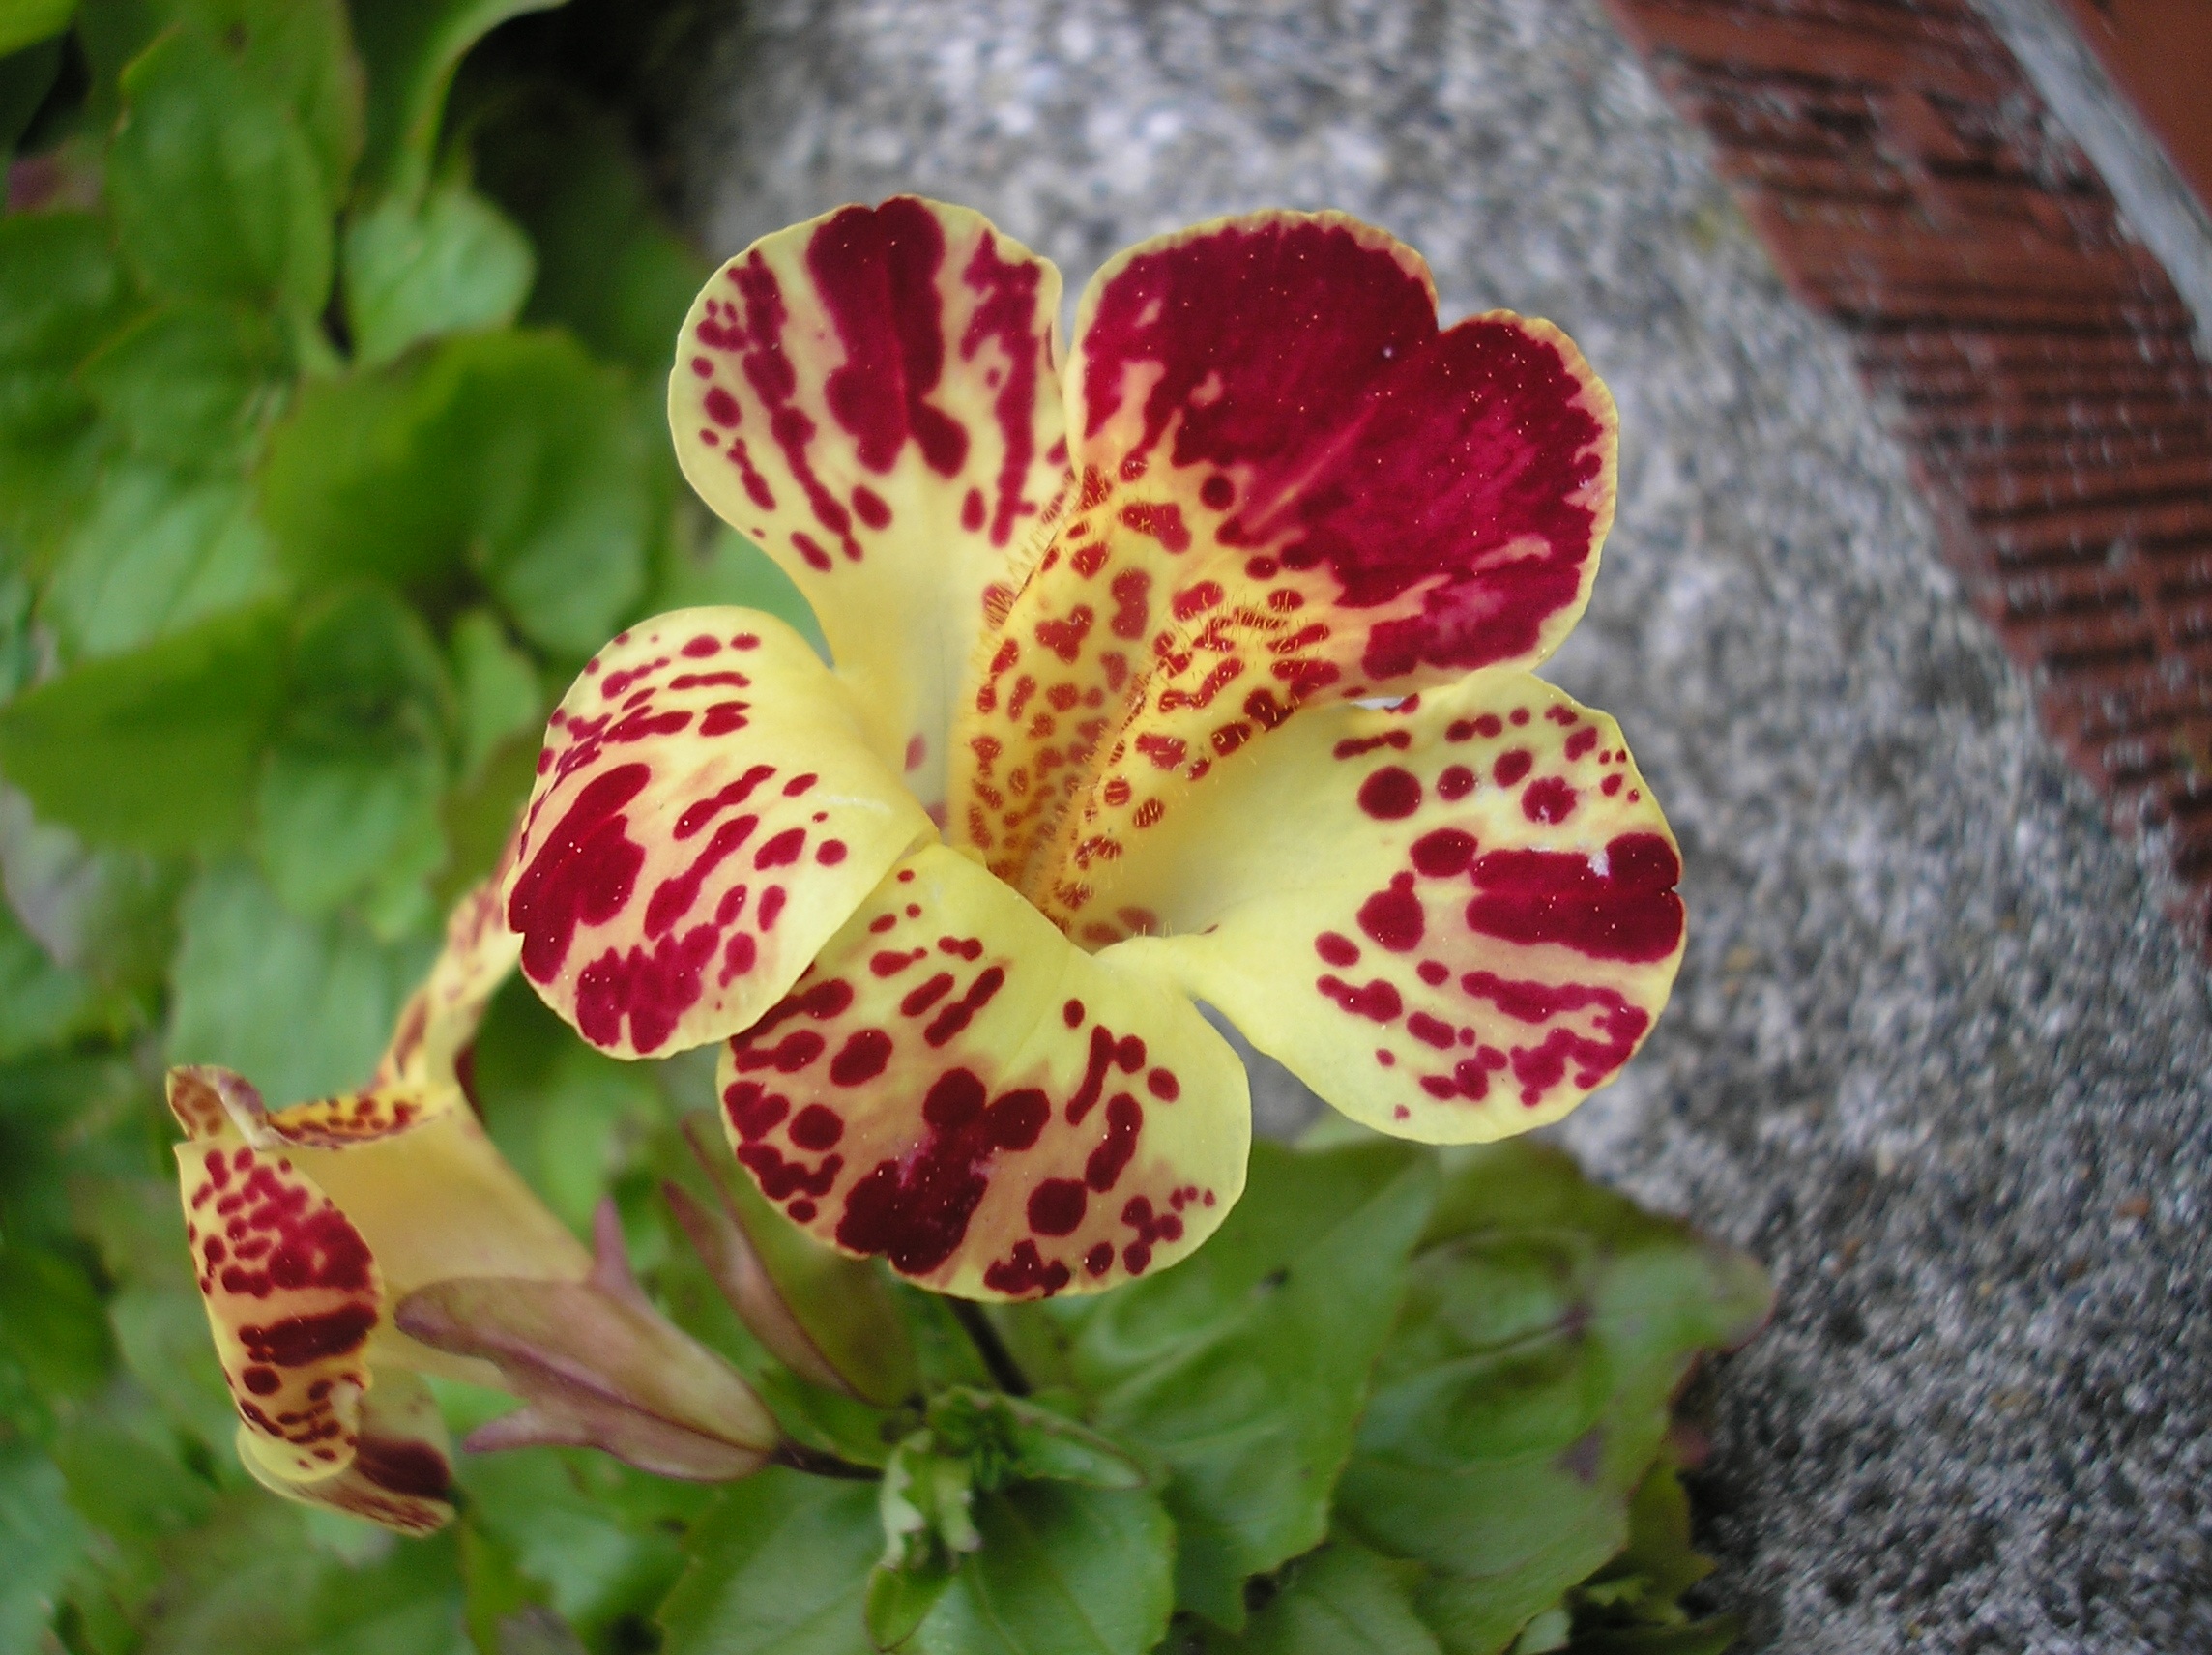
blossom, plant, leaf, flower, petal, red, botany, flora, snapdragon, macro photography, flowering plant, land plant